Zhang Yiman

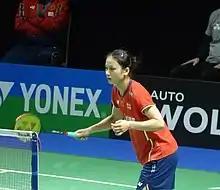

Zhang Yiman (born 15 January 1997) is a Chinese badminton player. She won her first World Tour title at the 2019 Vietnam Open. She also won a bronze medal at the 2021 World Championships in the women's singles category.